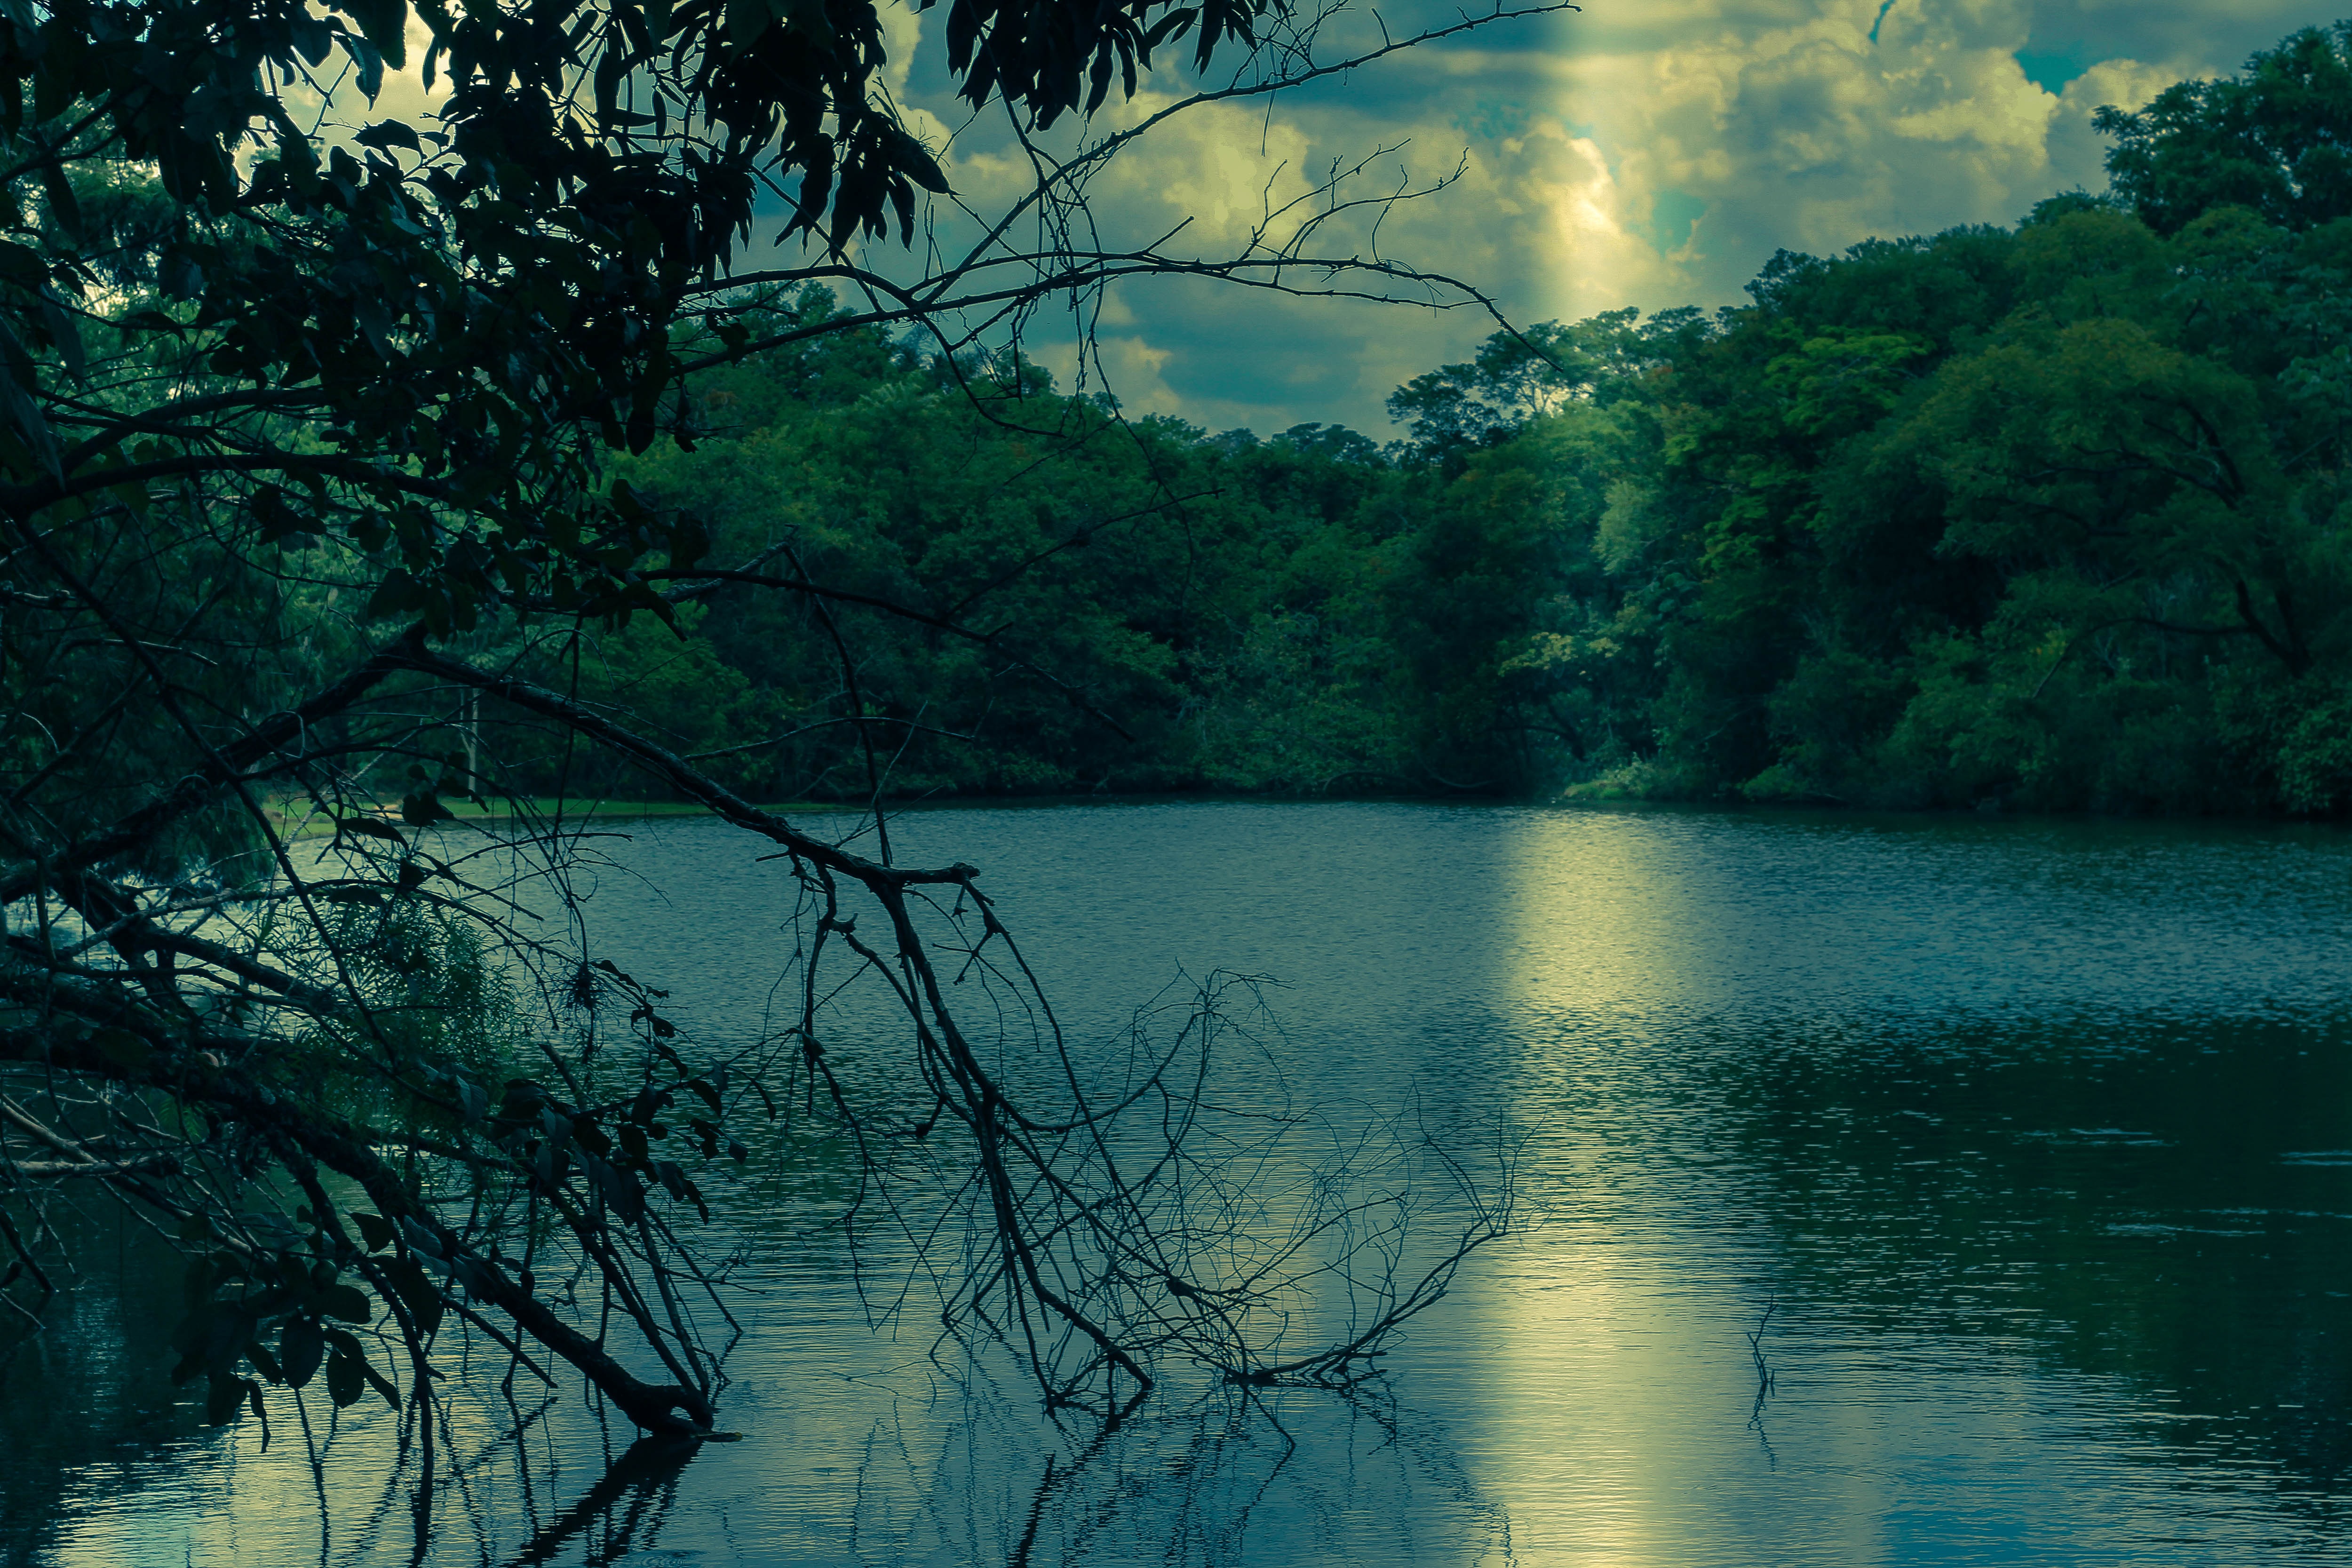
landscape, tree, water, nature, forest, branch, mist, sunlight, morning, leaf, lake, dawn, river, dusk, environment, reflection, body of water, vegetation, habitat, poetry, darken, natural environment, atmospheric phenomenon